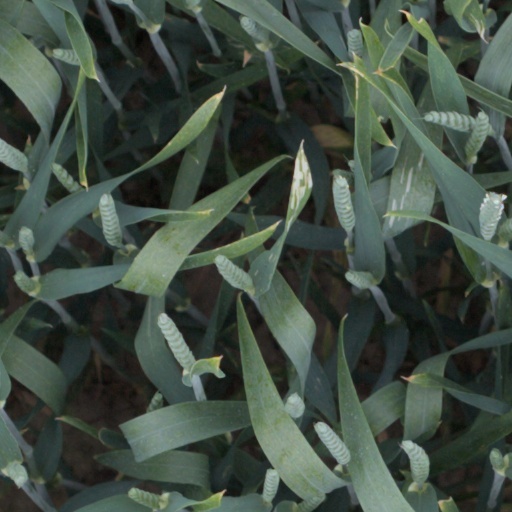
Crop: wheat